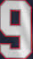
Number: 9